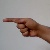
The image shows a hand gesture representing the letter 'G' in Indian Sign Language.